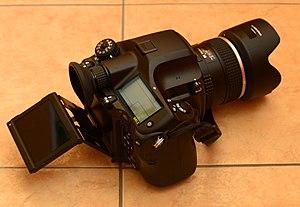
Le Pentax 645Z est un appareil photographique reflex numérique moyen format de 51,4 mégapixels, qui a été lancé sur le marché le 27 juin 2014.